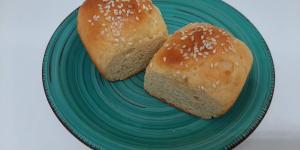
pan de tarwi